Waterview Tunnel

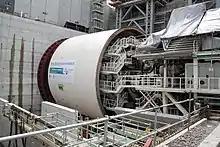
Alice the Tunnel Boring Machine during the construction of the Waterview Tunnel

The Waterview Tunnel is a twin road tunnel in central Auckland, New Zealand. At long, it is New Zealand's longest road tunnel. The tunnel, with three lanes of road vehicle traffic in each direction, connects State Highway 20 in the south at Mount Roskill to State Highway 16 in the west at Point Chevalier as part of the Waterview Connection. Its opening completed the Western Ring Route motorway system.